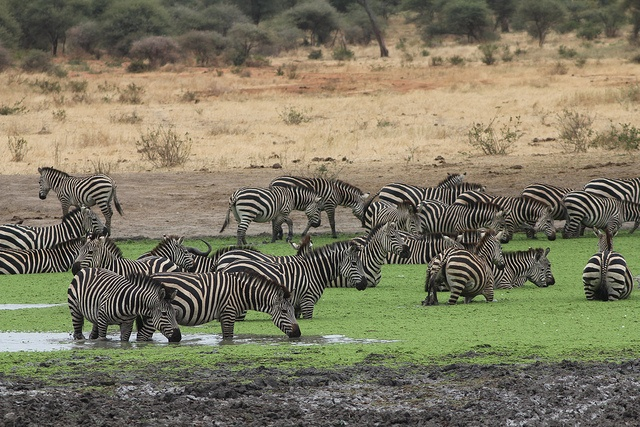
A group of zebras grazing in the waters of a lake.
Several different zebras standing in a wetland area looking for food.
A bunch of zebras some drinking water and some laying down in the grass.
A large herd of zebras are in the grass together.
A herd of zebras standing in some algae covered water in front of a sandy plain